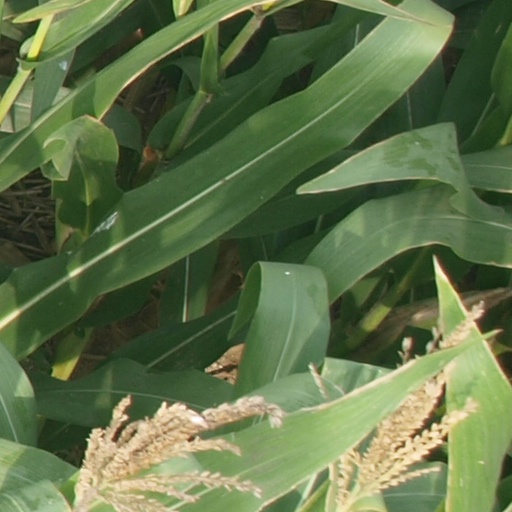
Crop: maize; corn